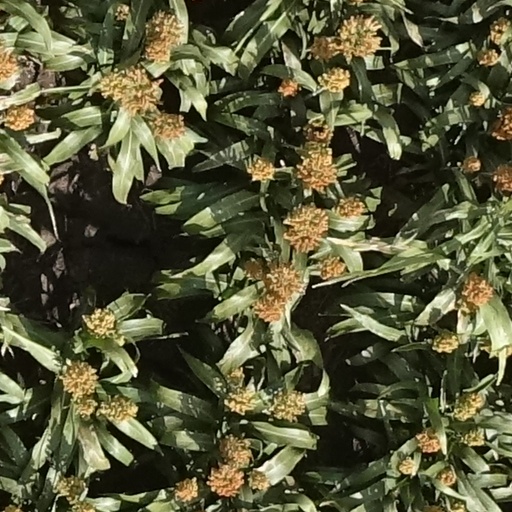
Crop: sorghum